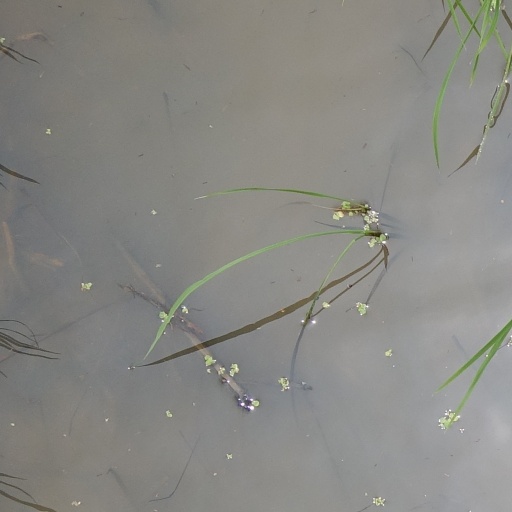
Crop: rice